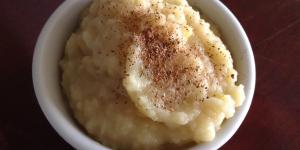
pure de manzanas y vino blanco